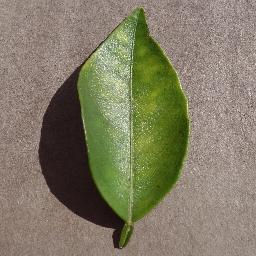
Label: Orange___Haunglongbing_(Citrus_greening)